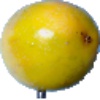
Label: Maracuja 1